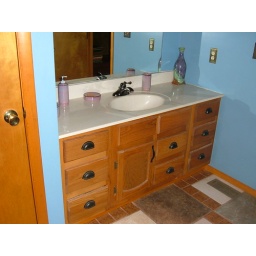
View of vanity, new faucet and cabinet hardware in full bath.